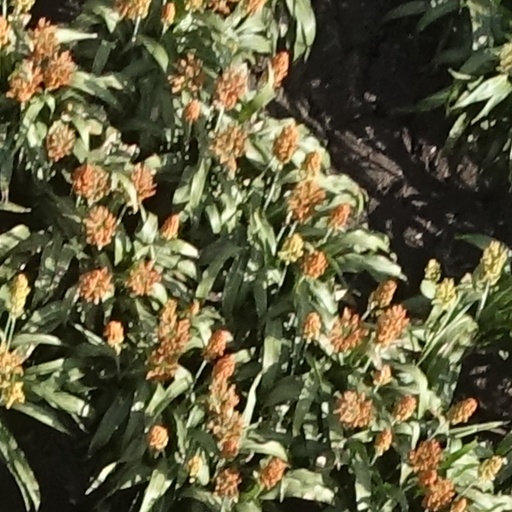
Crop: sorghum